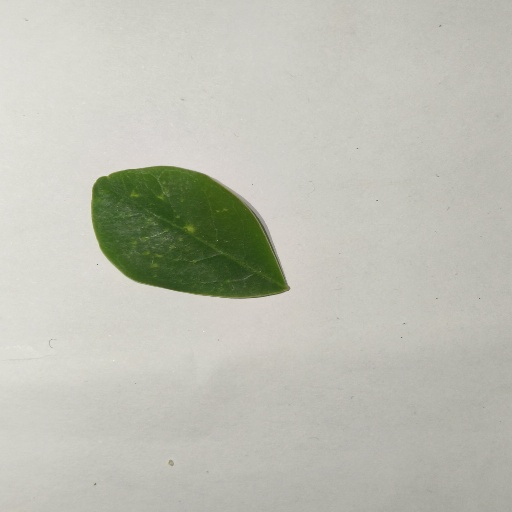
Species: Sojina
Leaf condition: Healthy Leaf